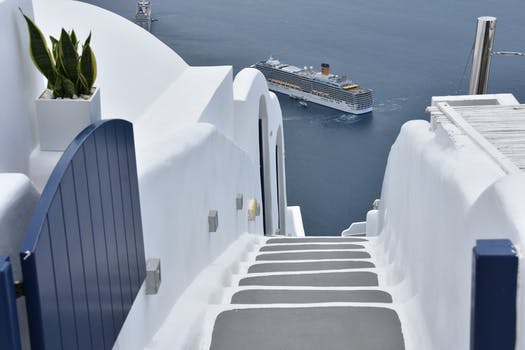
Label: No Watermark